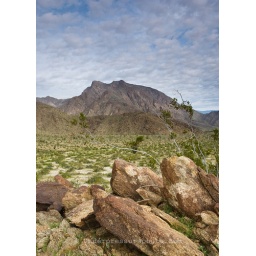
Volcanic rocks with mountains in the background in Anza Borrego.